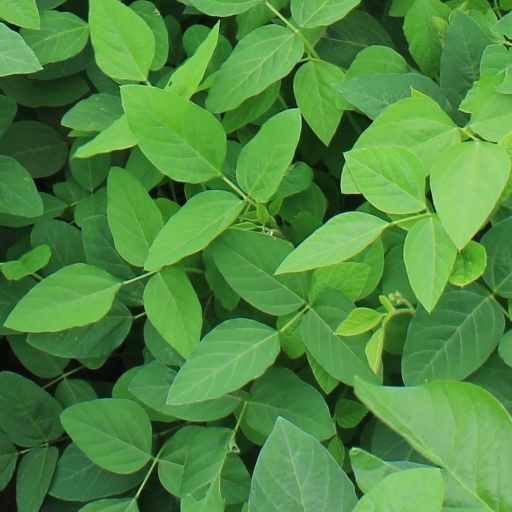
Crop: soybean